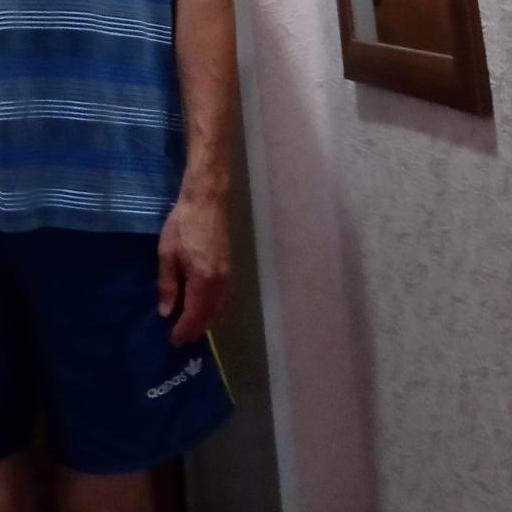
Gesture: no_gesture